B612 Foundation

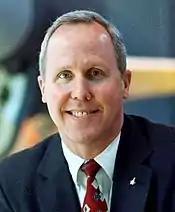
Dr. Tom Jones, strategic adviser

Dr. Thomas David "Tom" Jones (b. January 22, 1955) is a strategic adviser to B612, member of the NASA Advisory Council and a former U.S. astronaut and planetary scientist who has studied asteroids for NASA, engineered intelligence-gathering systems for the CIA, and helped develop advanced mission concepts to explore the Solar System. In his 11 years with NASA he flew on four Space Shuttle missions, logging a total of 53 days in space. His flight time included three spacewalks to install the centerpiece science module of the International Space Station (ISS). His publications include "Planetology: Unlocking the Secrets of the Solar System."